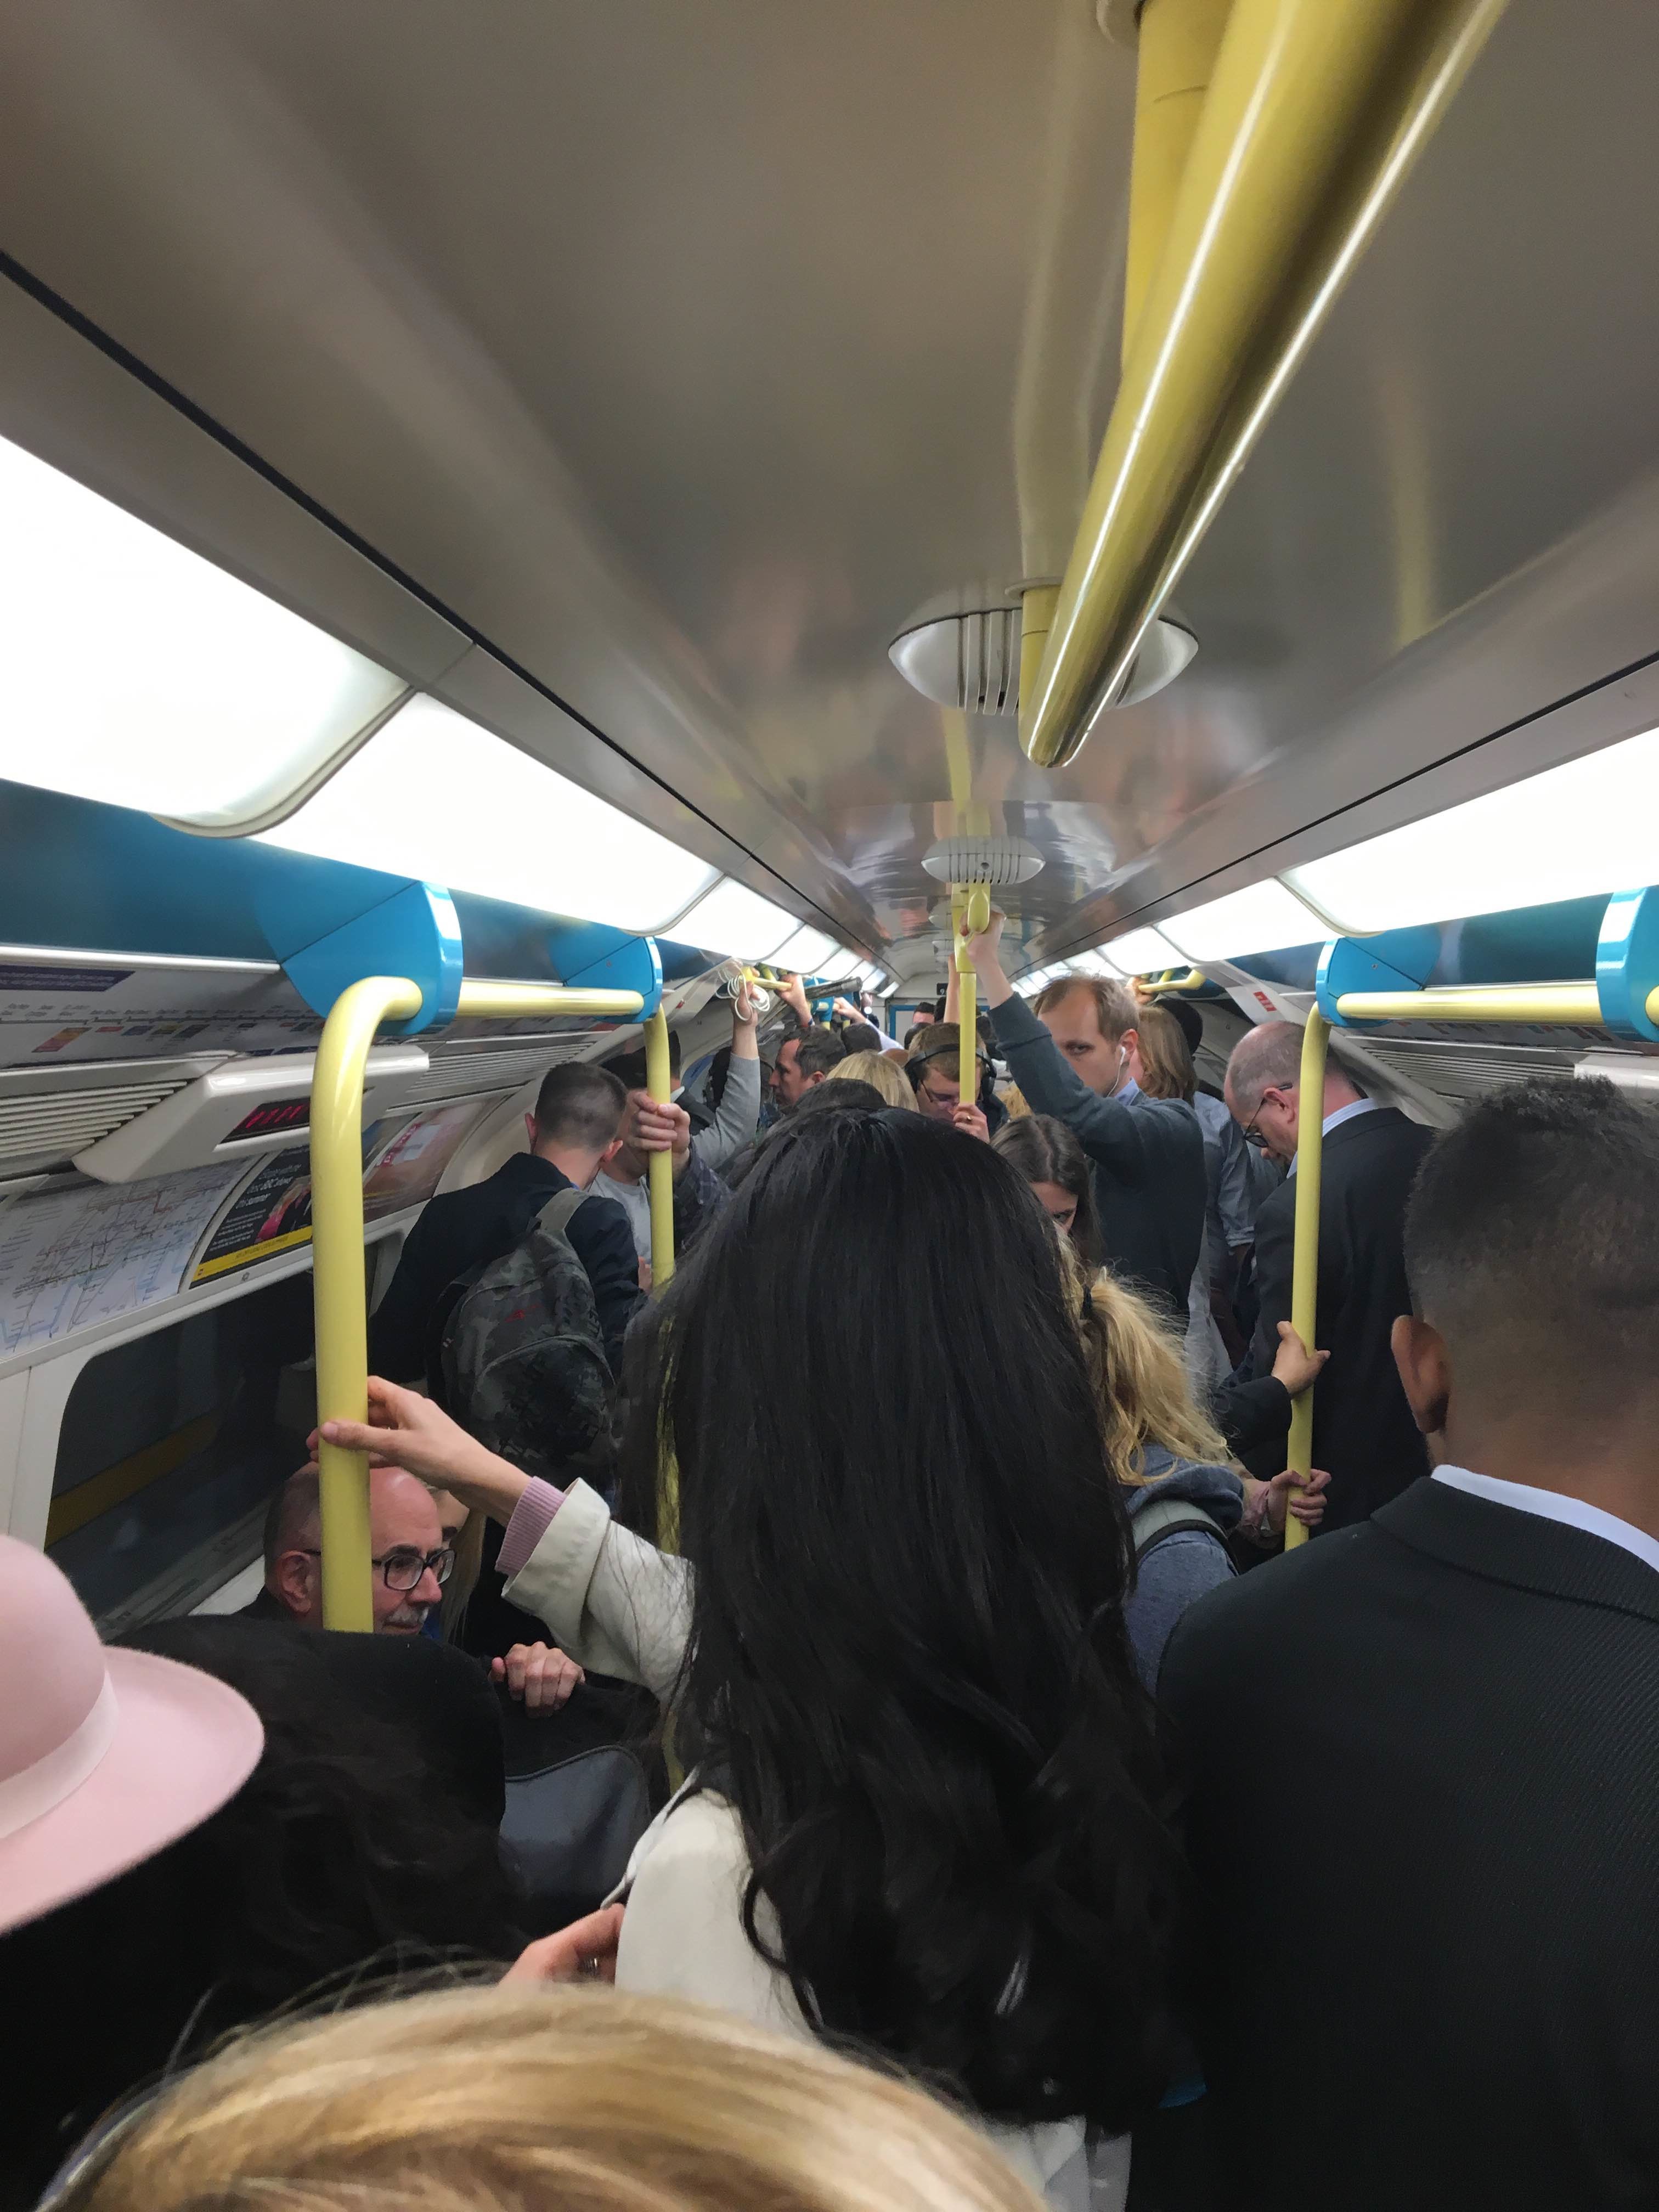
train, transport, vehicle, aviation, public transport, passenger